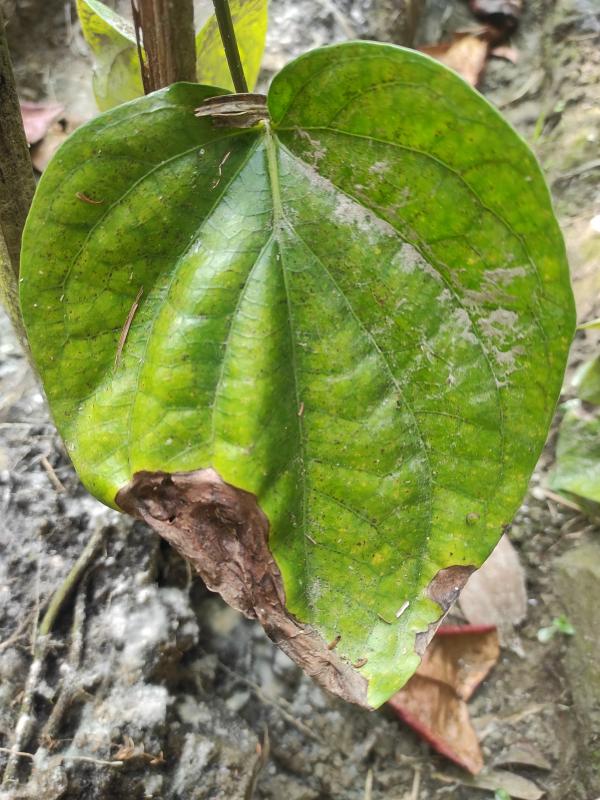
Label: Fungal_Brown_Spot_Disease